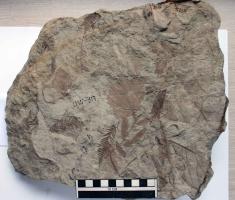
一个化石属于被子植物，其特征描述:属征：第三纪与现生翅子树属相近的叶化石，繁殖器官未知。

简述：叶近圆形，顶端钝圆，基部为耳状心形至盾形。掌状5出脉。

详述：叶近圆形，长度略大于宽度，长4.9~6.1cm，宽5.1~6.2cm，顶端钝圆，基部为耳状心形至盾形。叶柄有的成盾状着生，叶级具明显的钝至锐齿，近基为圆齿至钝圆断，在叶前部则成锐尖。掌状5出脉，近中脉的一对向前弧曲，近基的~对略向外侧弯曲，各具3~4条叫显的外脉；侧脉约4对，互生。第一对距基出脉发出点近，其余各对距离相等，约以30~45度。角从中脉伸比，夹角愈向前放变小；三次脉从顶，组成矩形大网。